Sounion

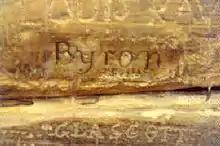
Lord Byron's name carved into temple of Poseidon

The temple of Athena Souniados (Ναός της Αθηνάς Σουνιάδος ), was located on a low hill some 300 m northeast of the temple of Poseidon. It was built in 470 BC, replacing an older building of the 6th century BCE (https://www.ancient-greece.org/architecture/temple-athena-sounio.html). Its architecture was unusual, as it had colonnades on the southern and eastern sides, but not on the western or northern sides, a peculiarity mentioned by Vitruvius. It was built adjacent to a peribolos identified as the burial mound and shrine to Phrontis, the helmsman of Menelaus whose burial at Sounion is mentioned in the "Odyssey".